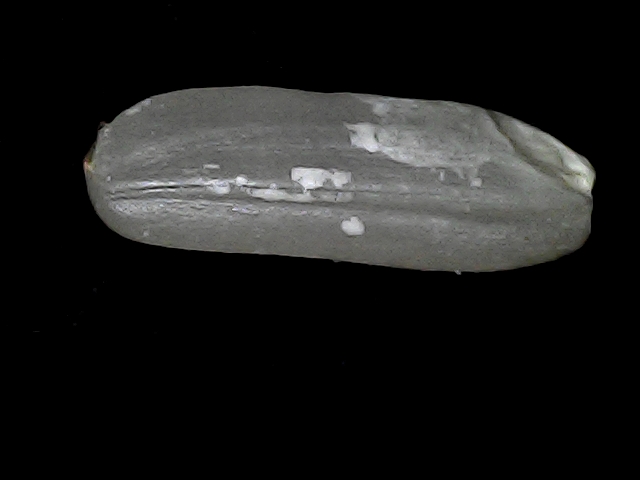
Rice variety: BD75